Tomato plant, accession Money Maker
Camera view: bottom (45 deg); turntable rotation: 270 degrees
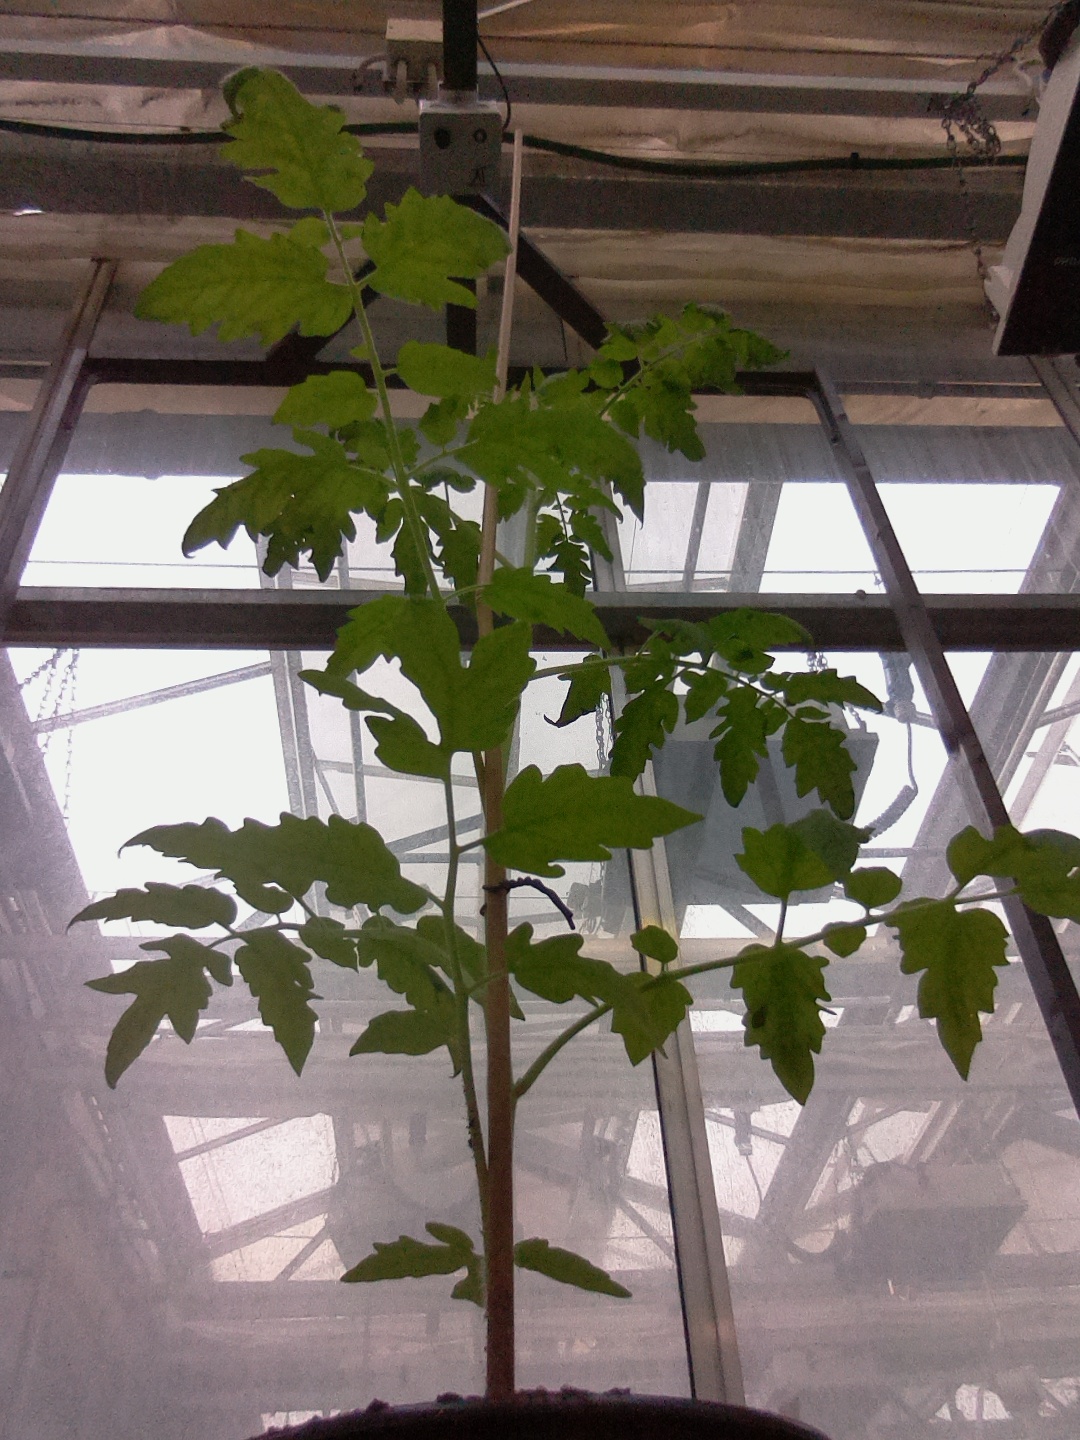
BBCH growth stage 15: 10 of true leaves visible